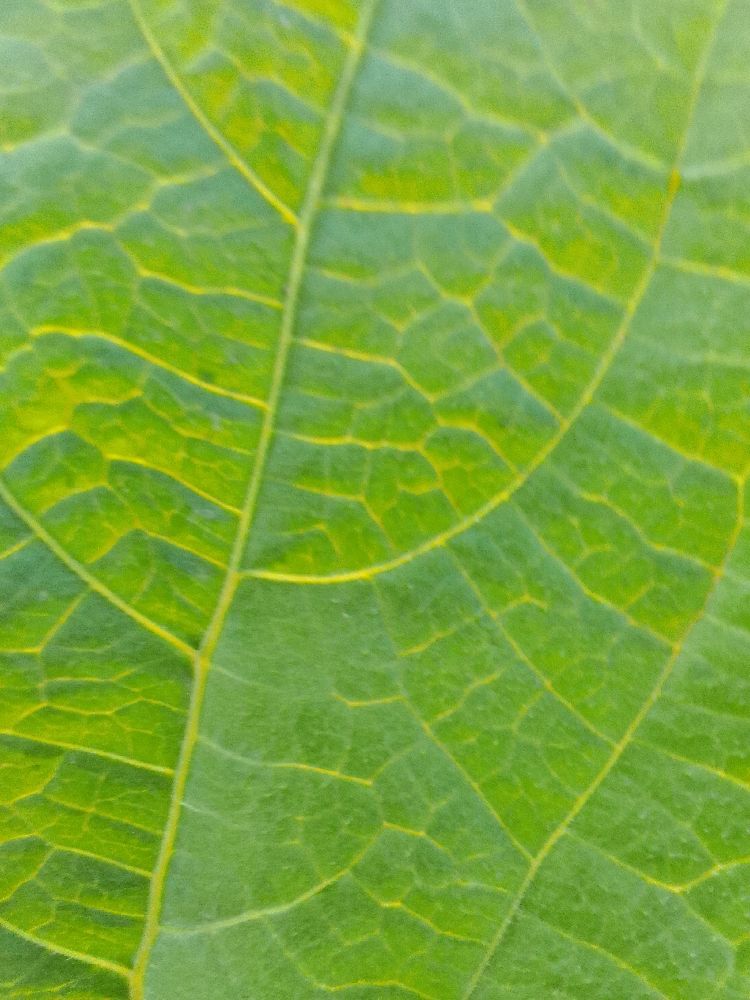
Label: healthy